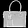
Label: Bag